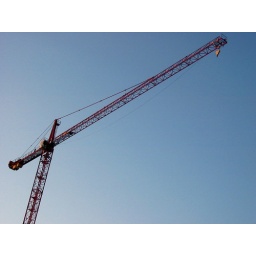
A red crane erecting a new building near where I work